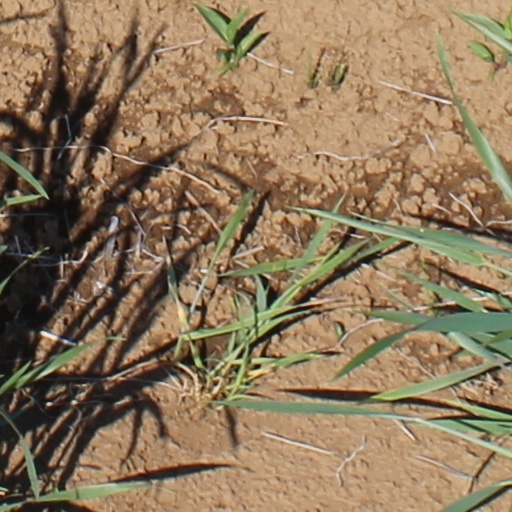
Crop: wheat